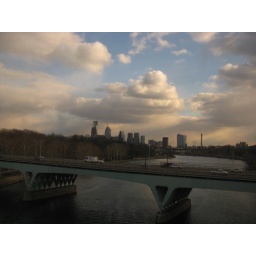
From my seat window in the train to New York.